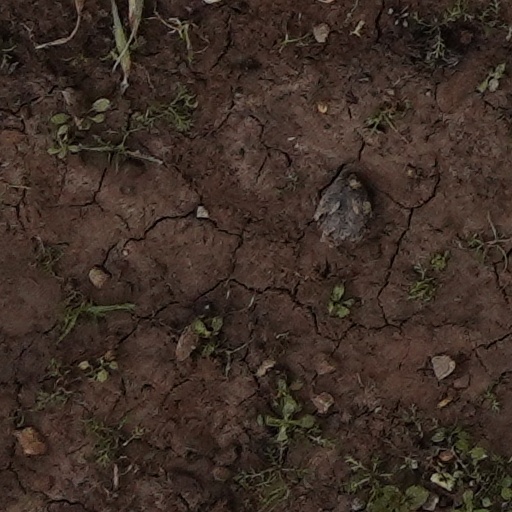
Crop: wheat